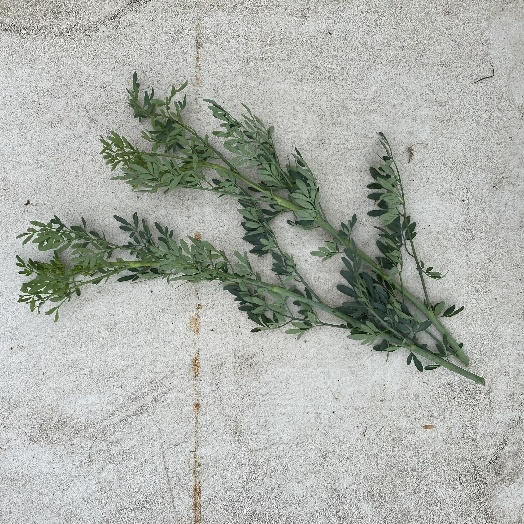
Label: Vegetation